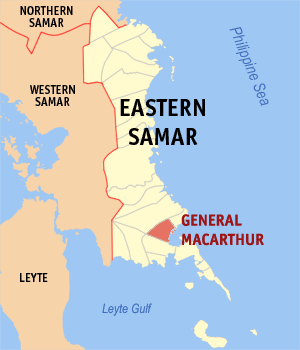
General MacArthur est une localité de la province du Samar oriental, aux Philippines. En 2015, elle compte 14 550 habitants.